Stoke-on-Trent

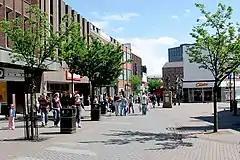
Hanley, Stoke-on-Trent City Centre.

The city's ceramics collection is housed in the Potteries Museum & Art Gallery in Hanley. Etruria Industrial Museum on the Caldon Canal, and Gladstone Pottery Museum in a former potbank in Longton are dedicated to the city's industrial heritage. There is Stoke Minster which is located in the Stoke-upon-Trent area and is the only official church with Minster status.